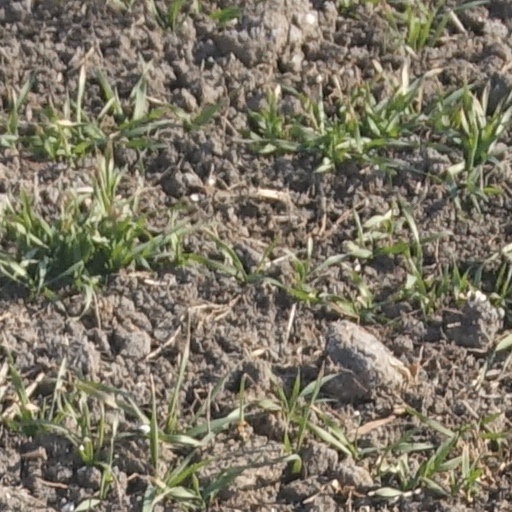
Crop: wheat